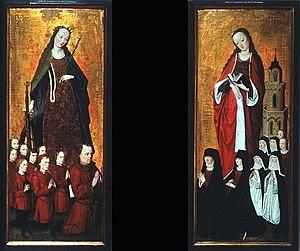
saintes Catherine et Barbe avec donateurs
Le Maître de la Légende de saint Georges est un peintre allemand, actif à Cologne de 1460 à 1490. Il doit son nom de convention à un triptyque, conservé au Wallraf-Richartz Museum de Cologne, qui présente huit scènes de la légende de saint Georges.